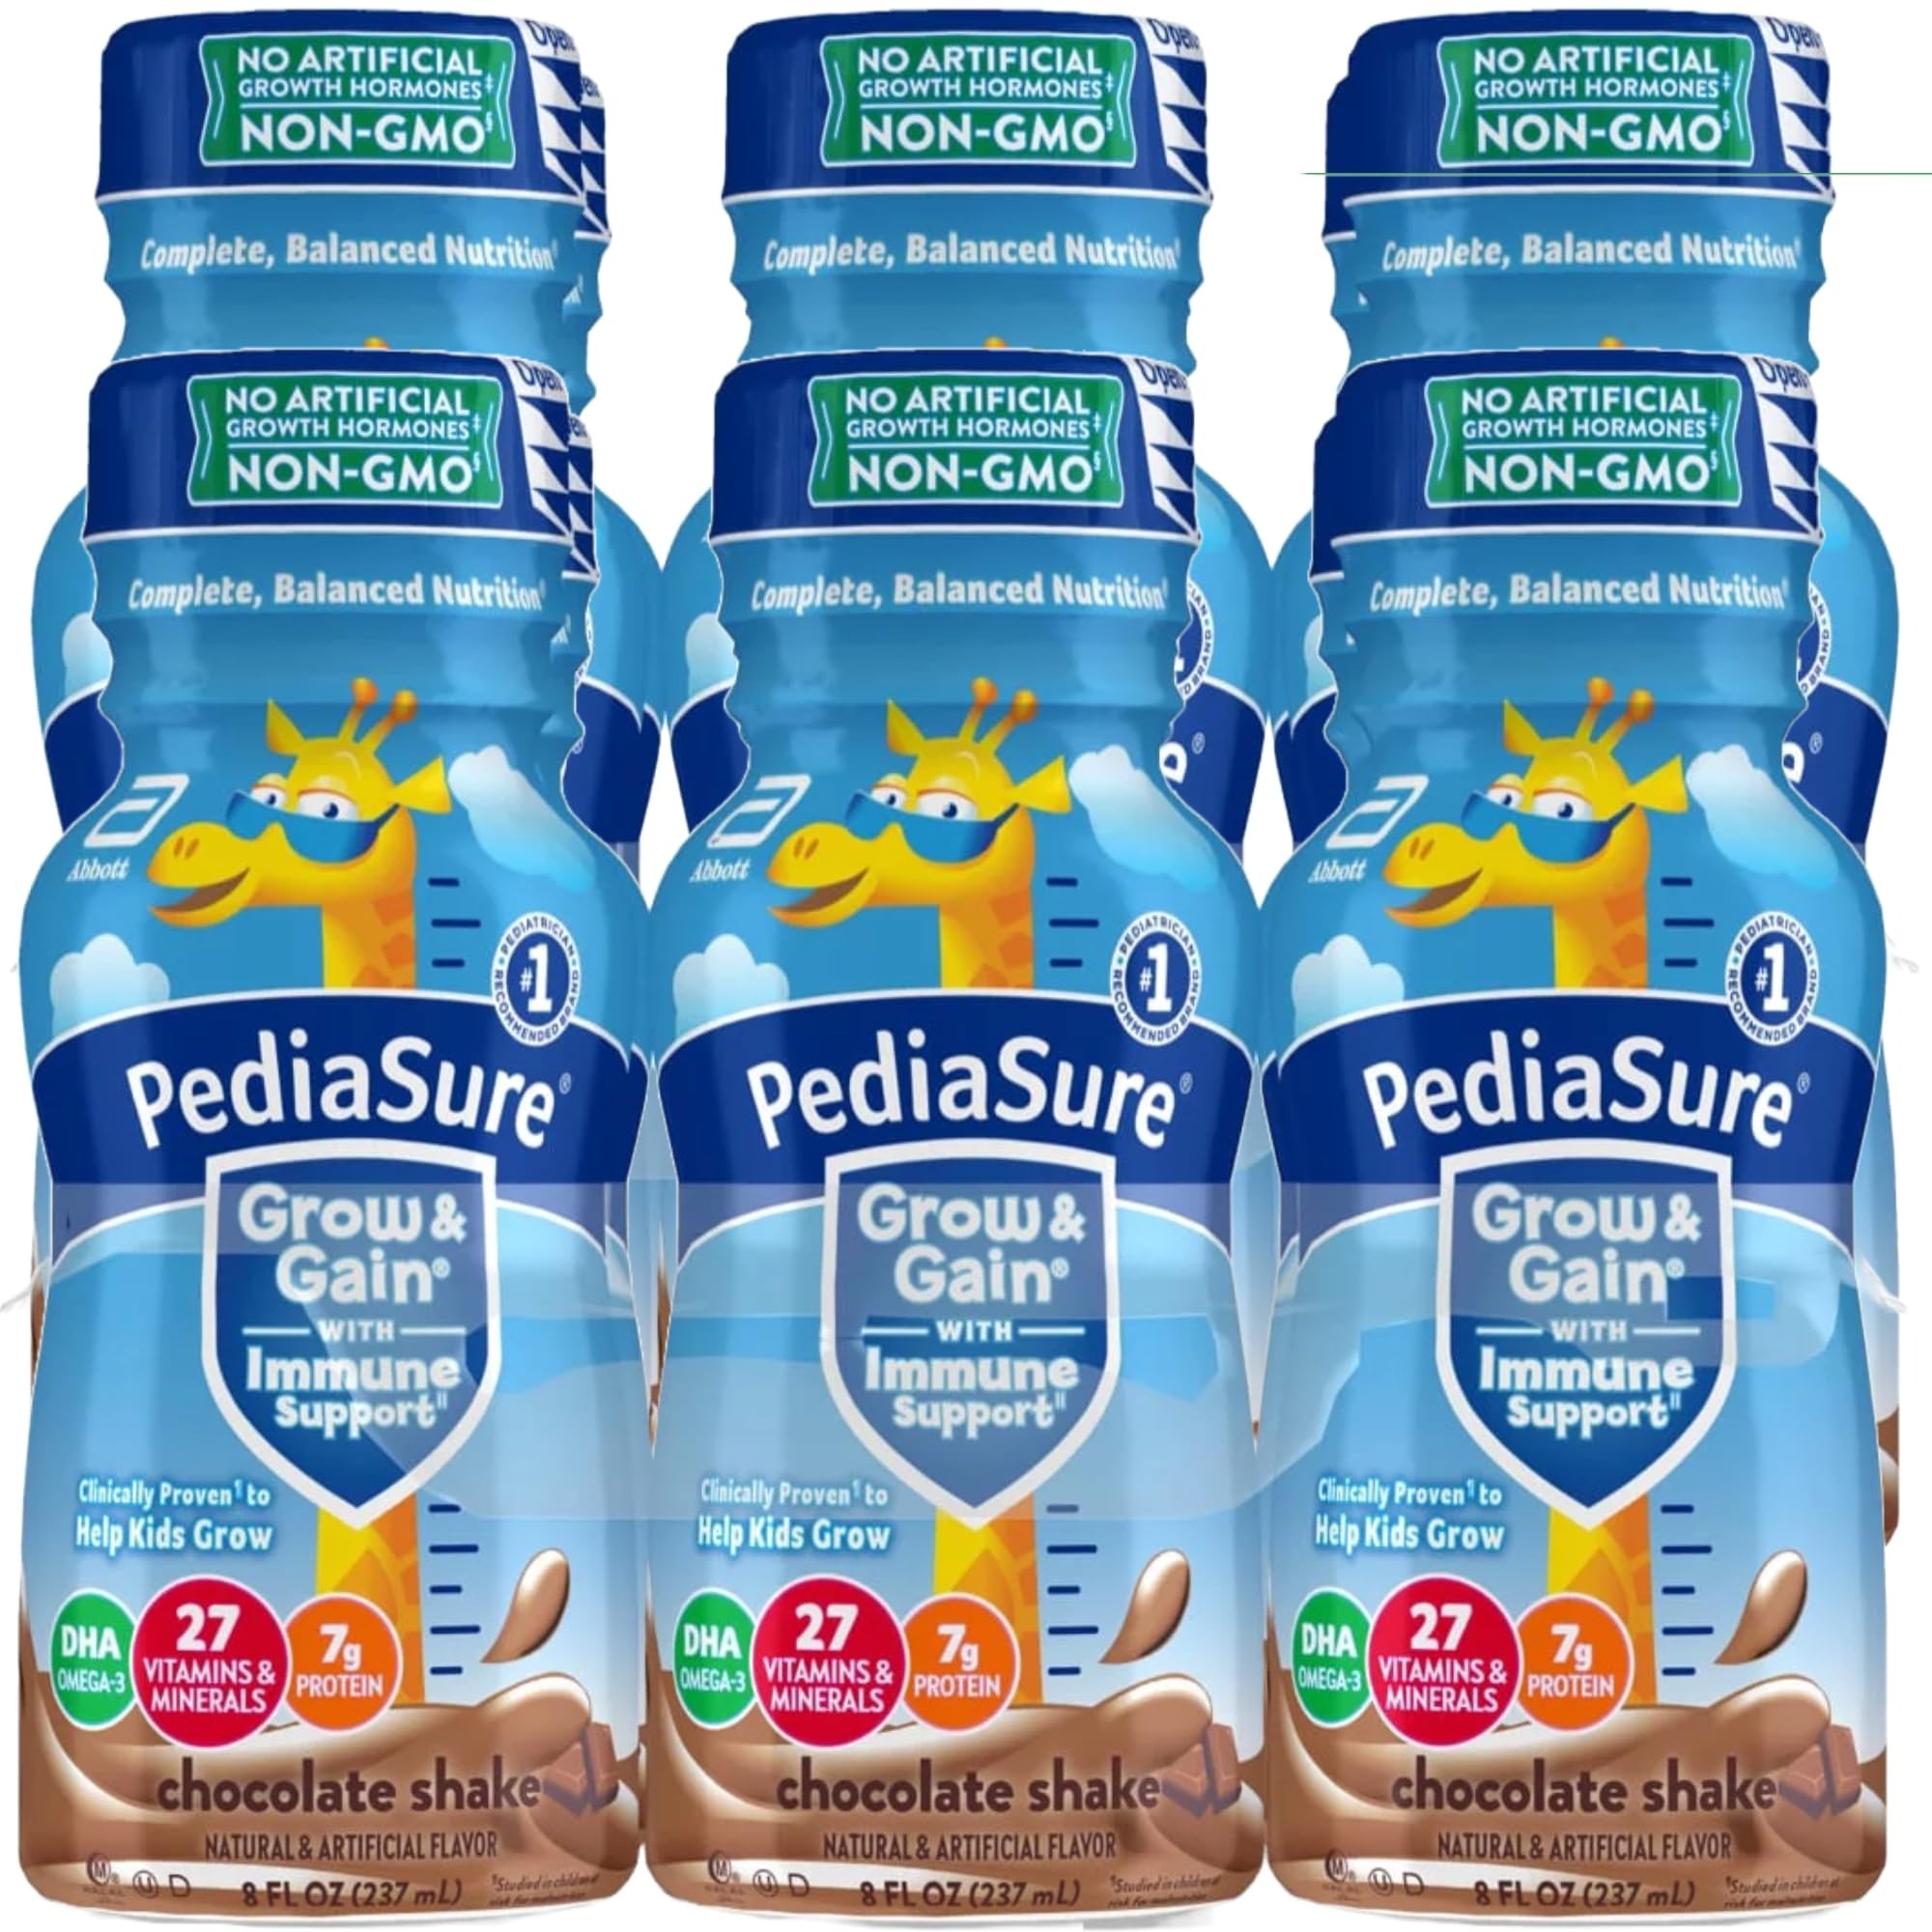
Item Name: PediaSure Grow and Gain With Immune Support Shake | Complete Balanced Nutrition | Strawberry, Vanilla, and Chocolate Flavors Assortments It’s Great for Kids Breakfast, in a Lunch Box, and as a Snack! | 8 FL OZ Bottle- BETRULIGHT Value Pack of 6 (Chocolate)
Value: 48.0
Unit: Fl Oz

Price: 14.99